Answer in natural language. Which point is closer to the camera taking this photo, point A  or point B? Choose between the following options: B or A
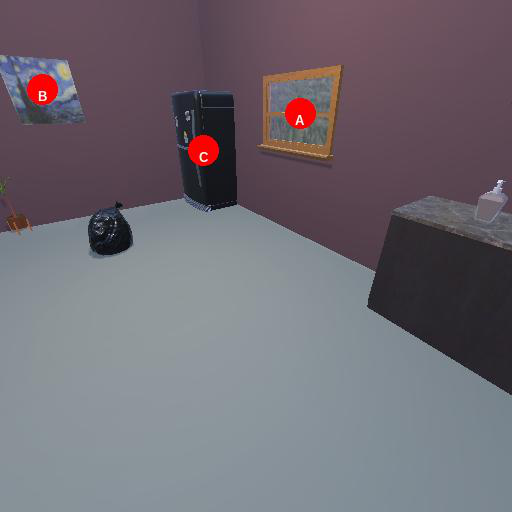
<answer>A</answer>